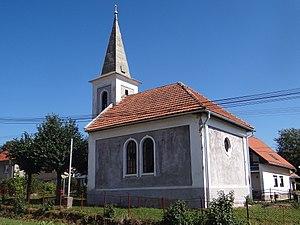
Rudná est une commune du district de Rožňava, dans la région de Košice, en Slovaquie.